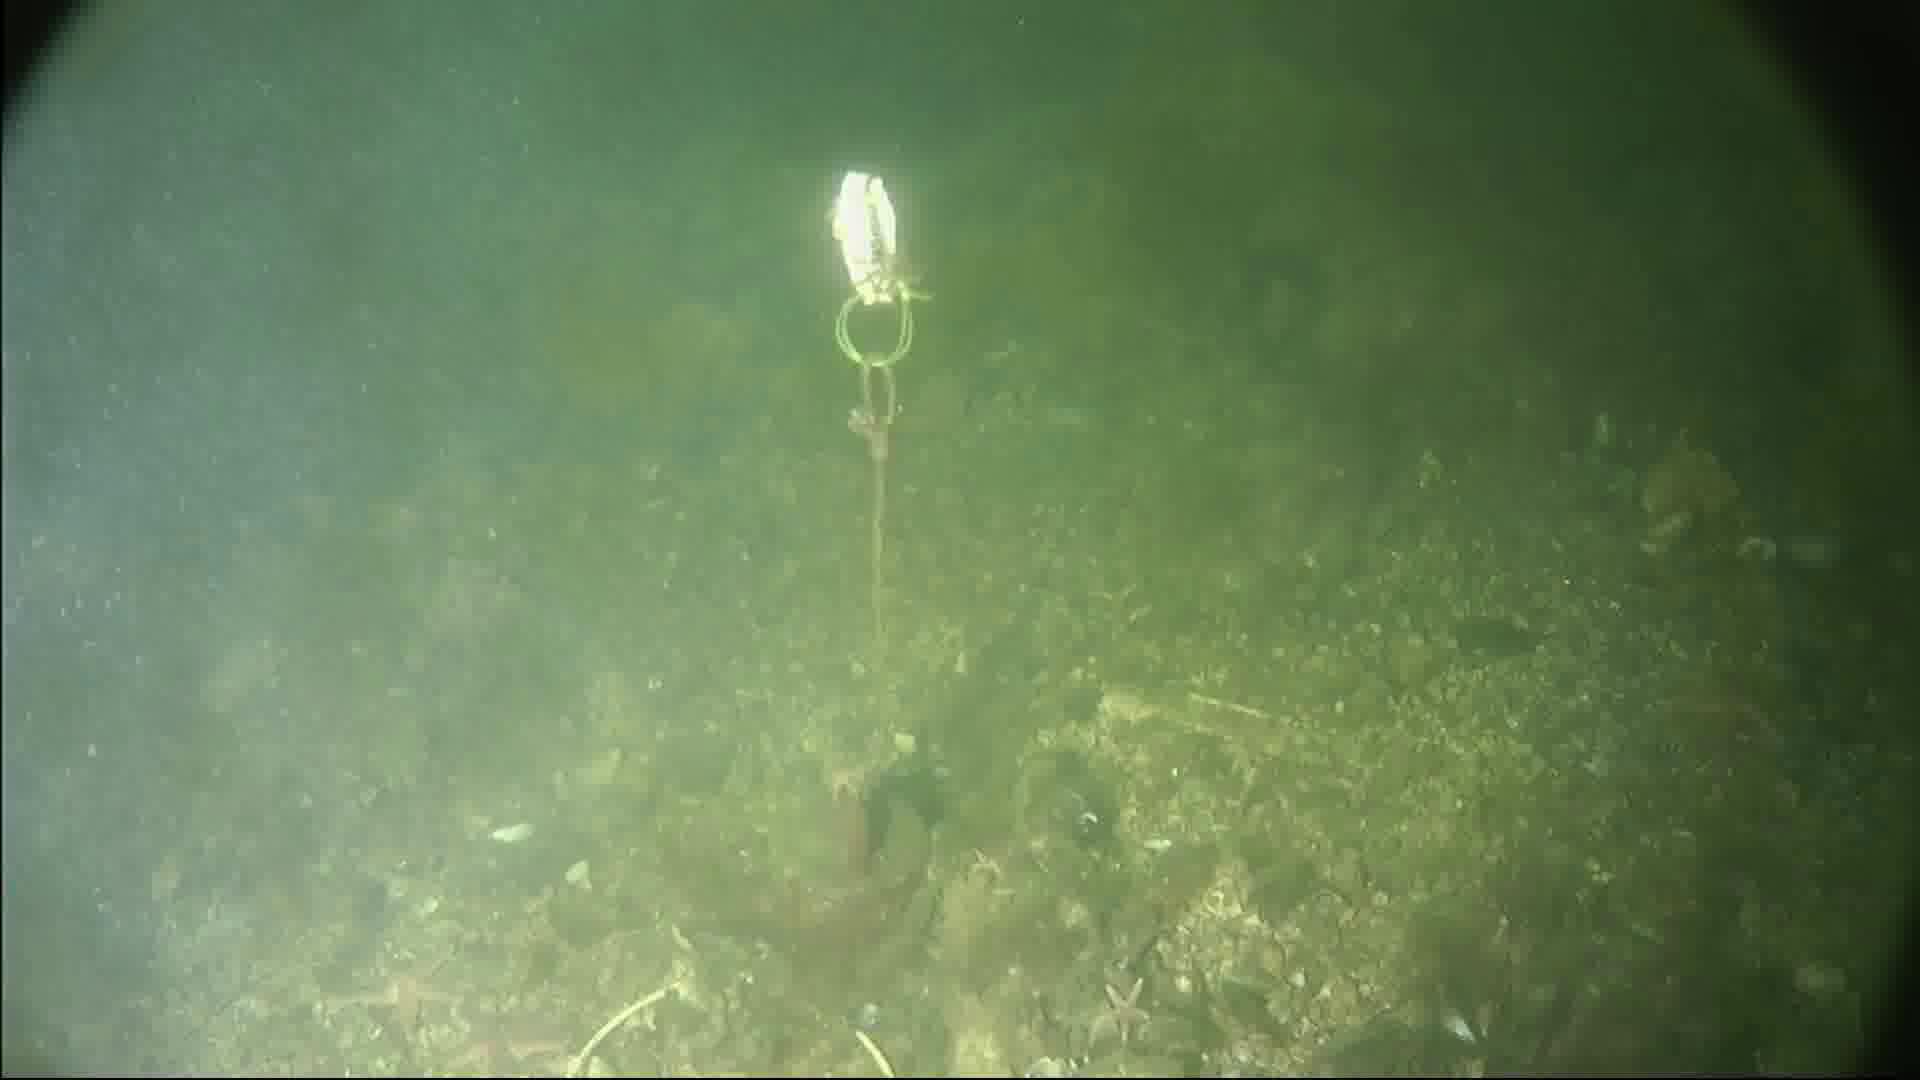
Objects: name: starfish